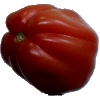
Label: Tomato Heart 1